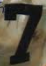
Number: 7